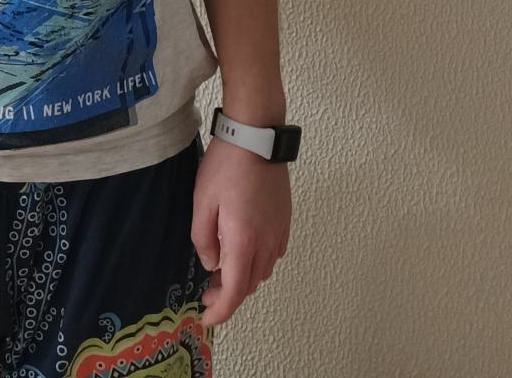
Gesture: no_gesture